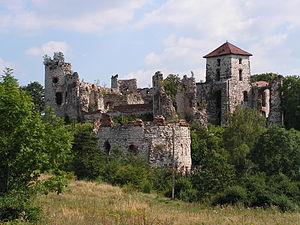
Le haut plateau de Cracovie-Częstochowa, Jura cracovien ou Jura polonais, en polonais Wyżyna Krakowsko-Częstochowska, s'étend sur une bande d'environ 80 km de long entre Cracovie, au sud, et Częstochowa, au nord. Il a une superficie d'environ 2 615 km2 et son altitude moyenne est de 450 mètres. C'est un milieu physique original, unique en Pologne, par ses hautes buttes calcaires du secteur d'Ogrodzieniec, le canyon de Prądnik et ses grottes. C'est aussi un ensemble de sites historiques protégés dans le cadre de parcs nationaux.